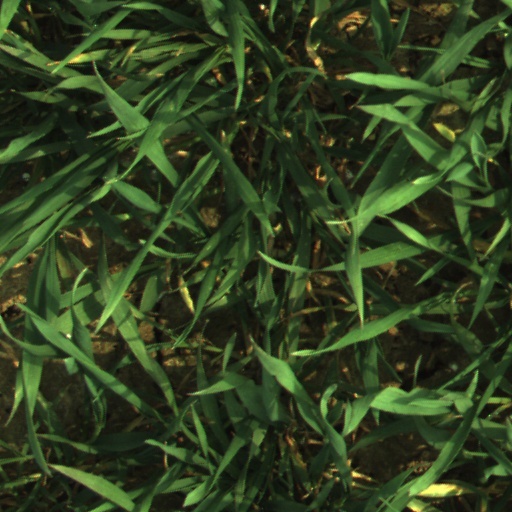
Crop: wheat